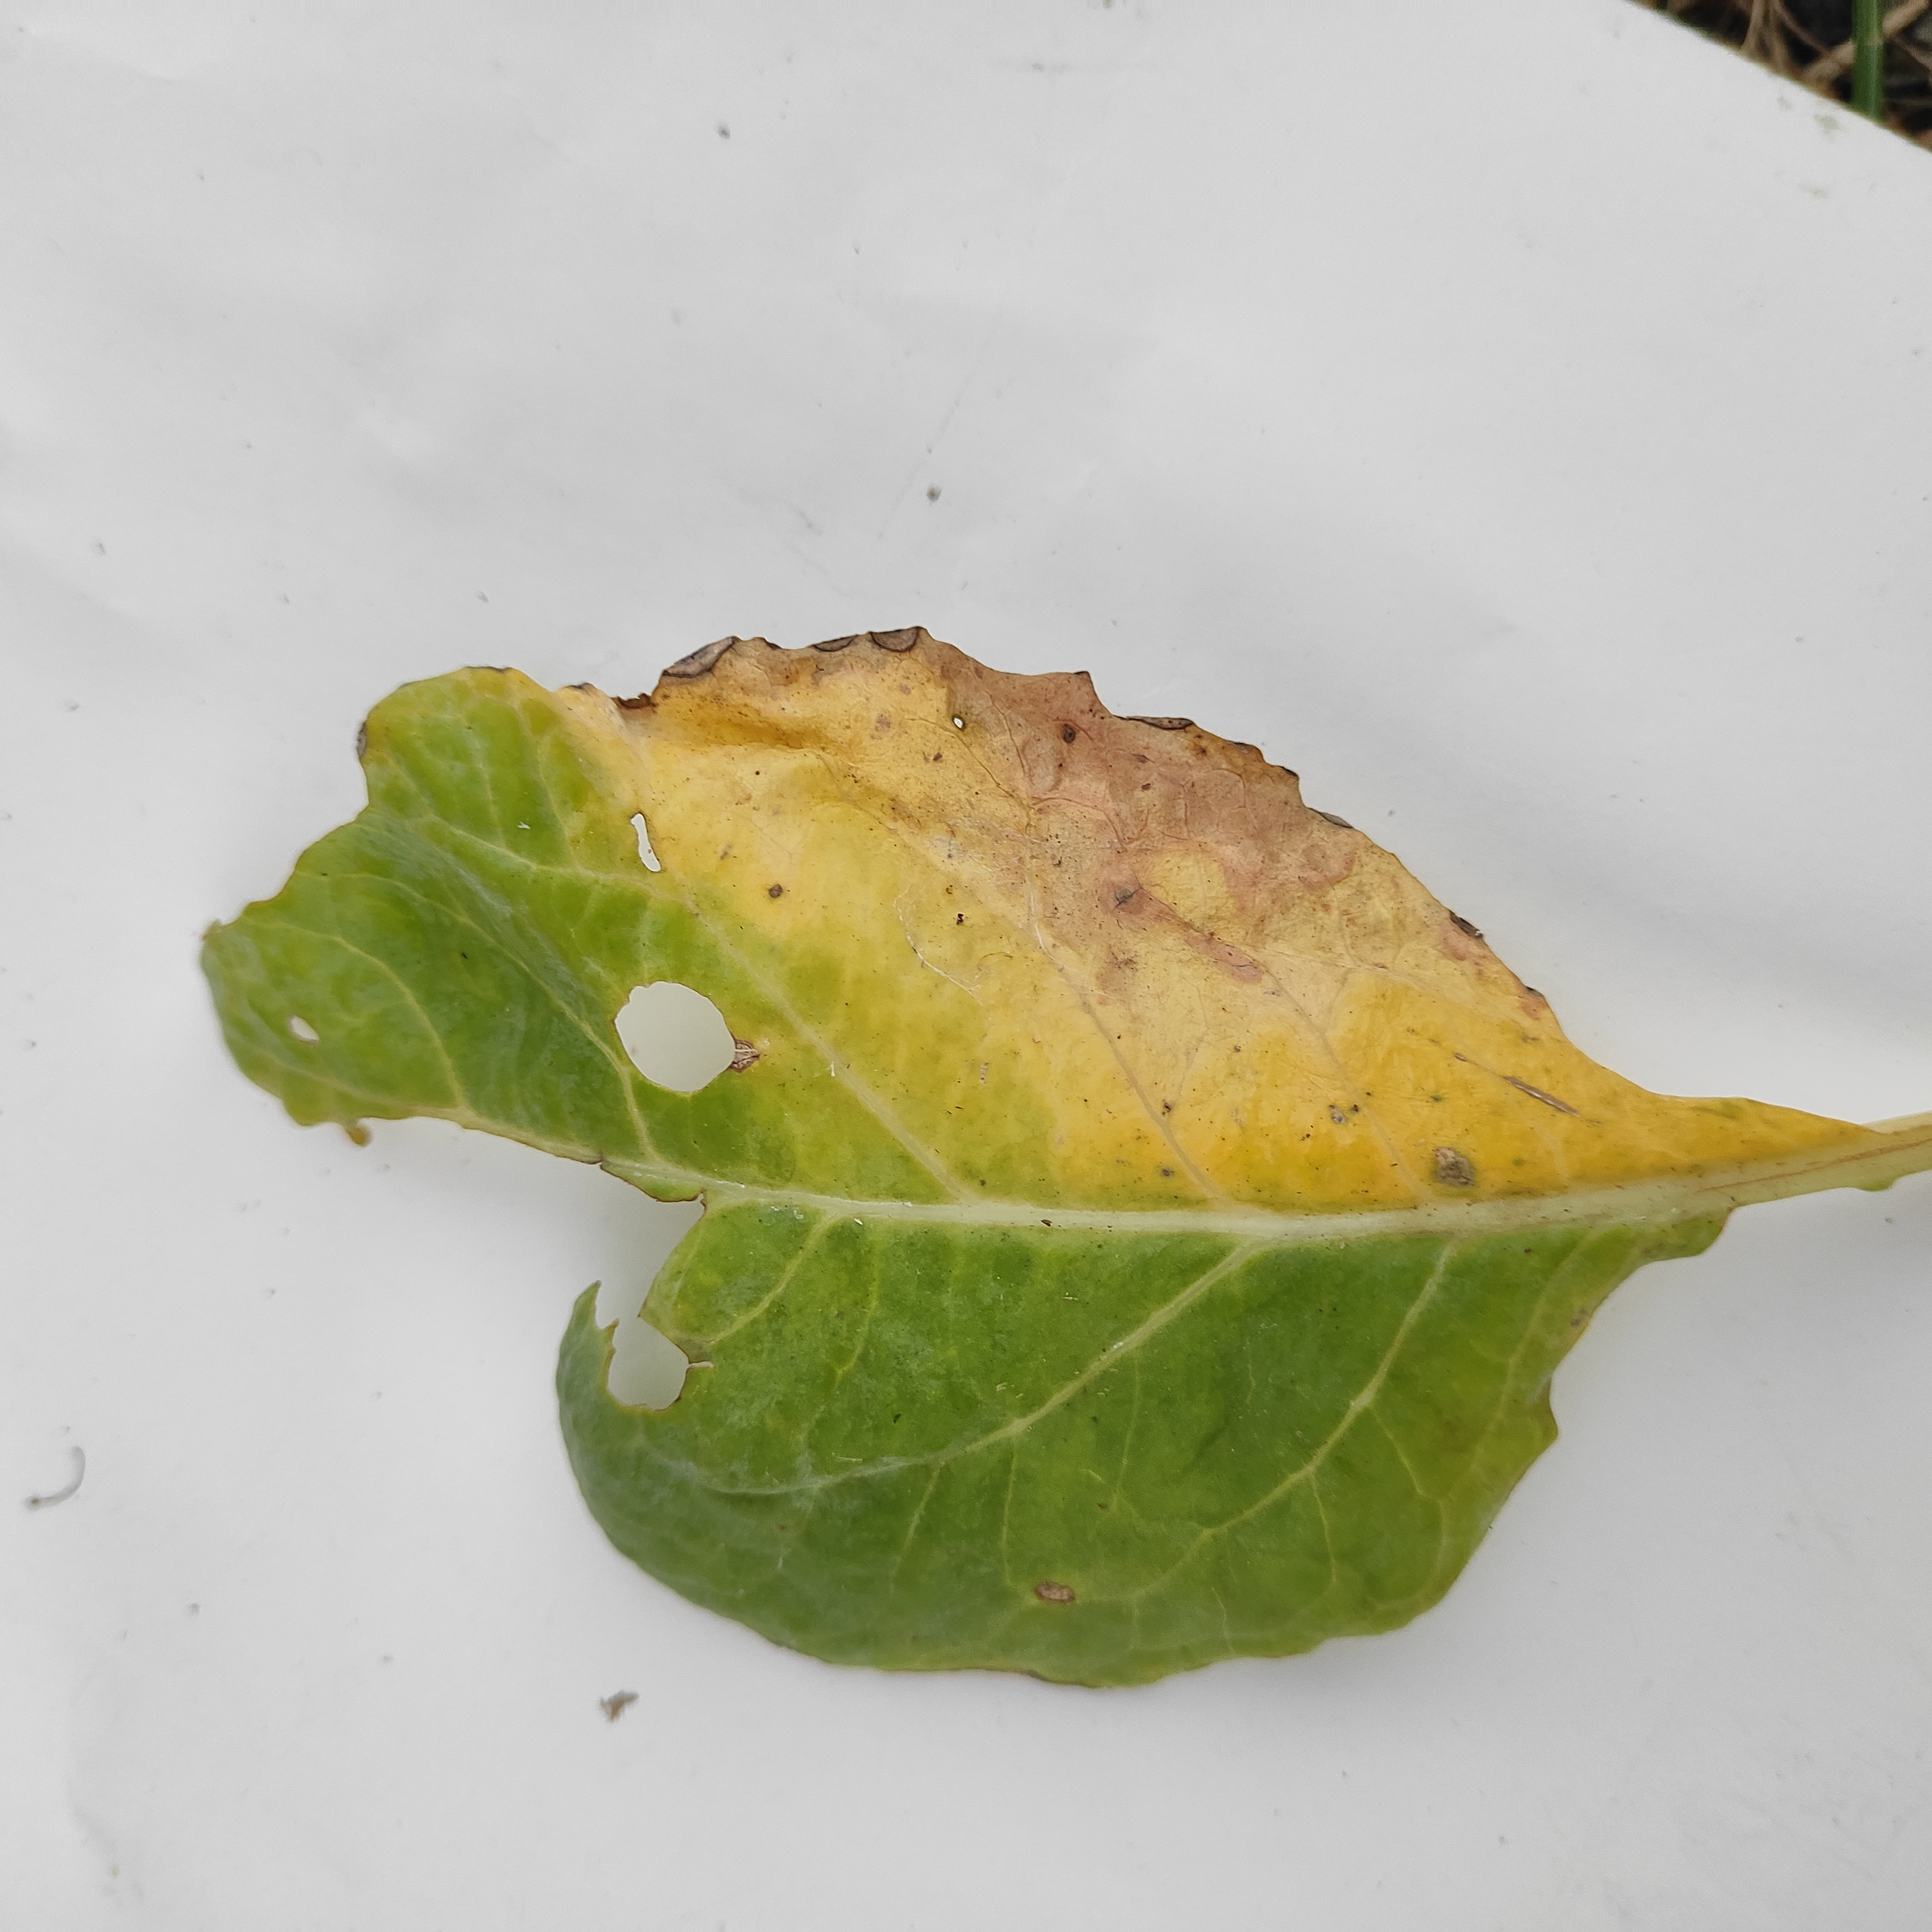
Label: Black Rot